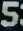
Number: 5